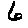
Label: 6